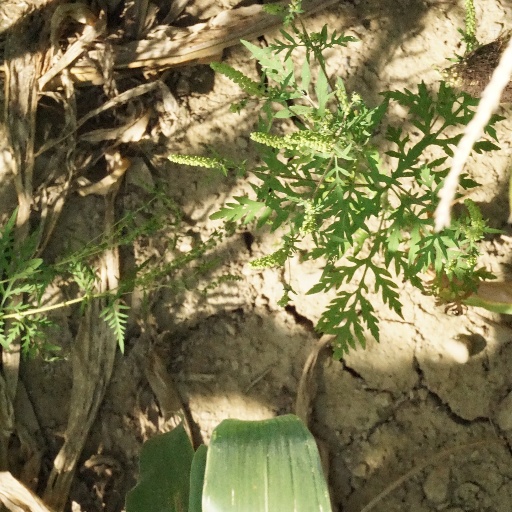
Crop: maize; corn